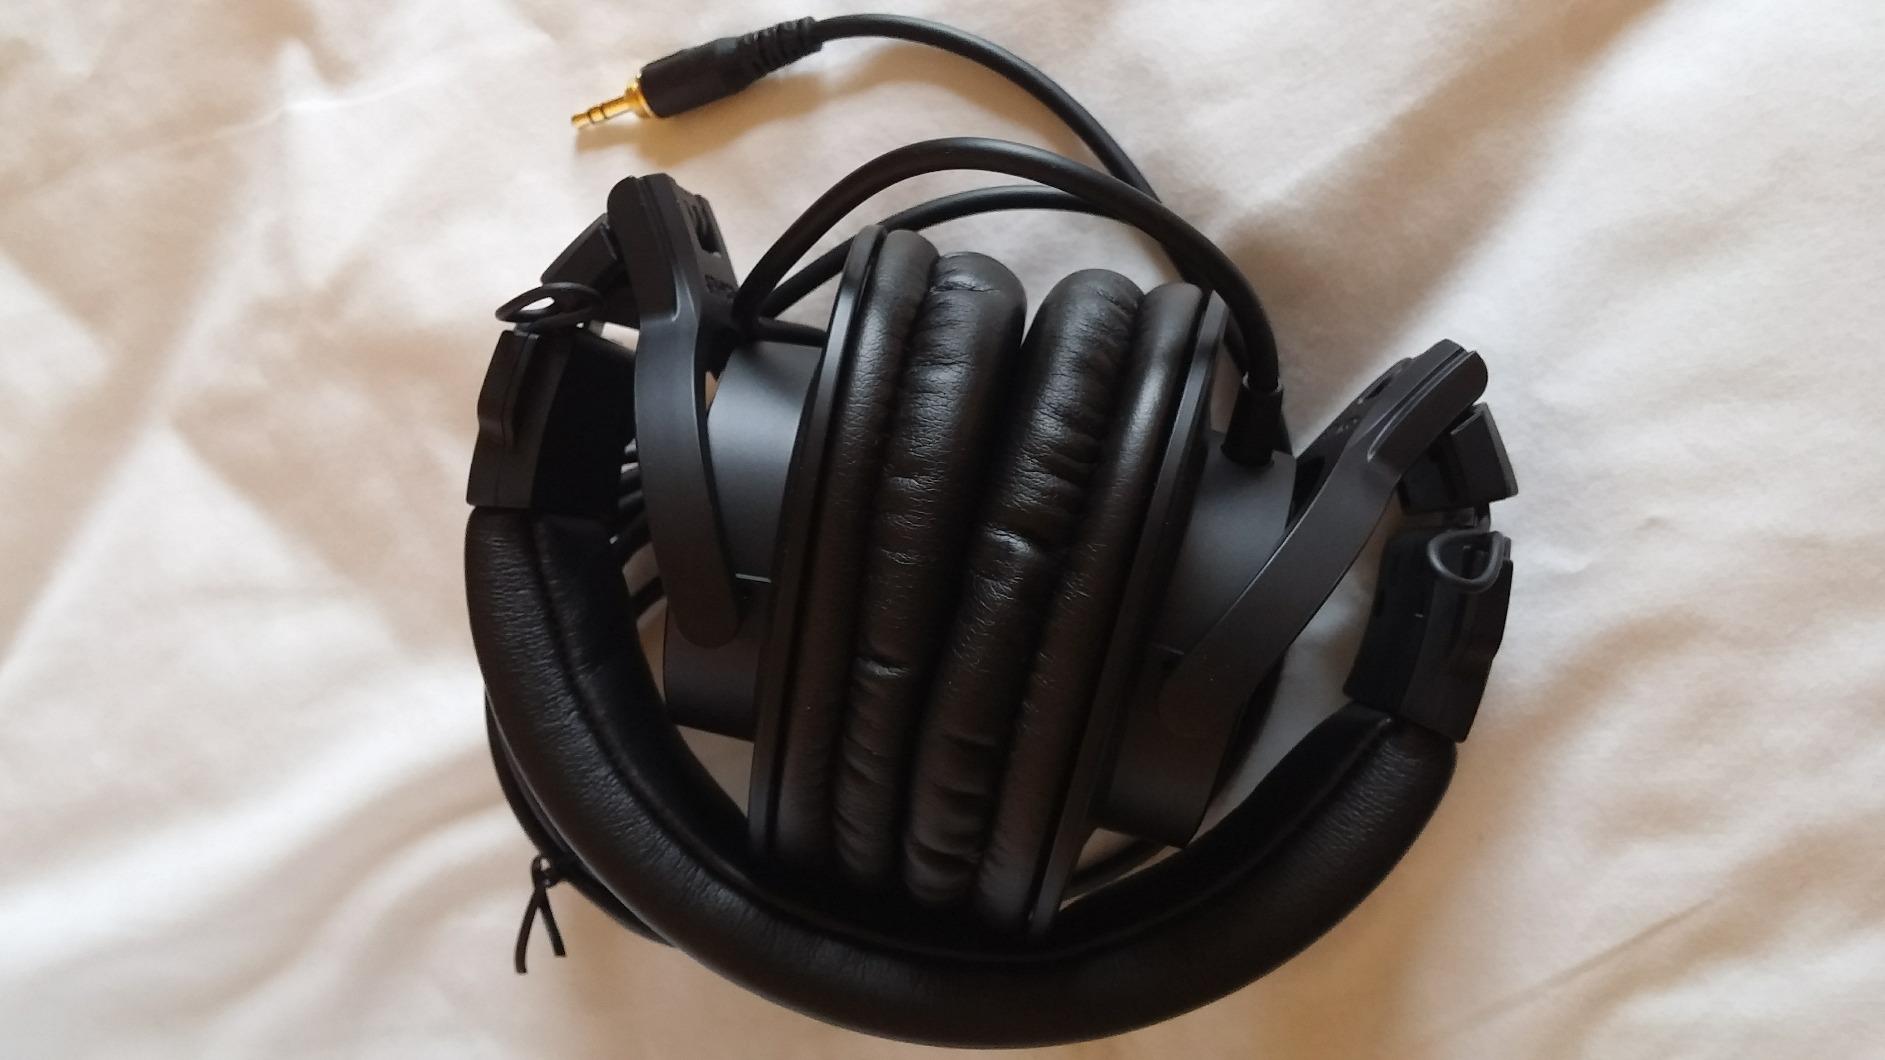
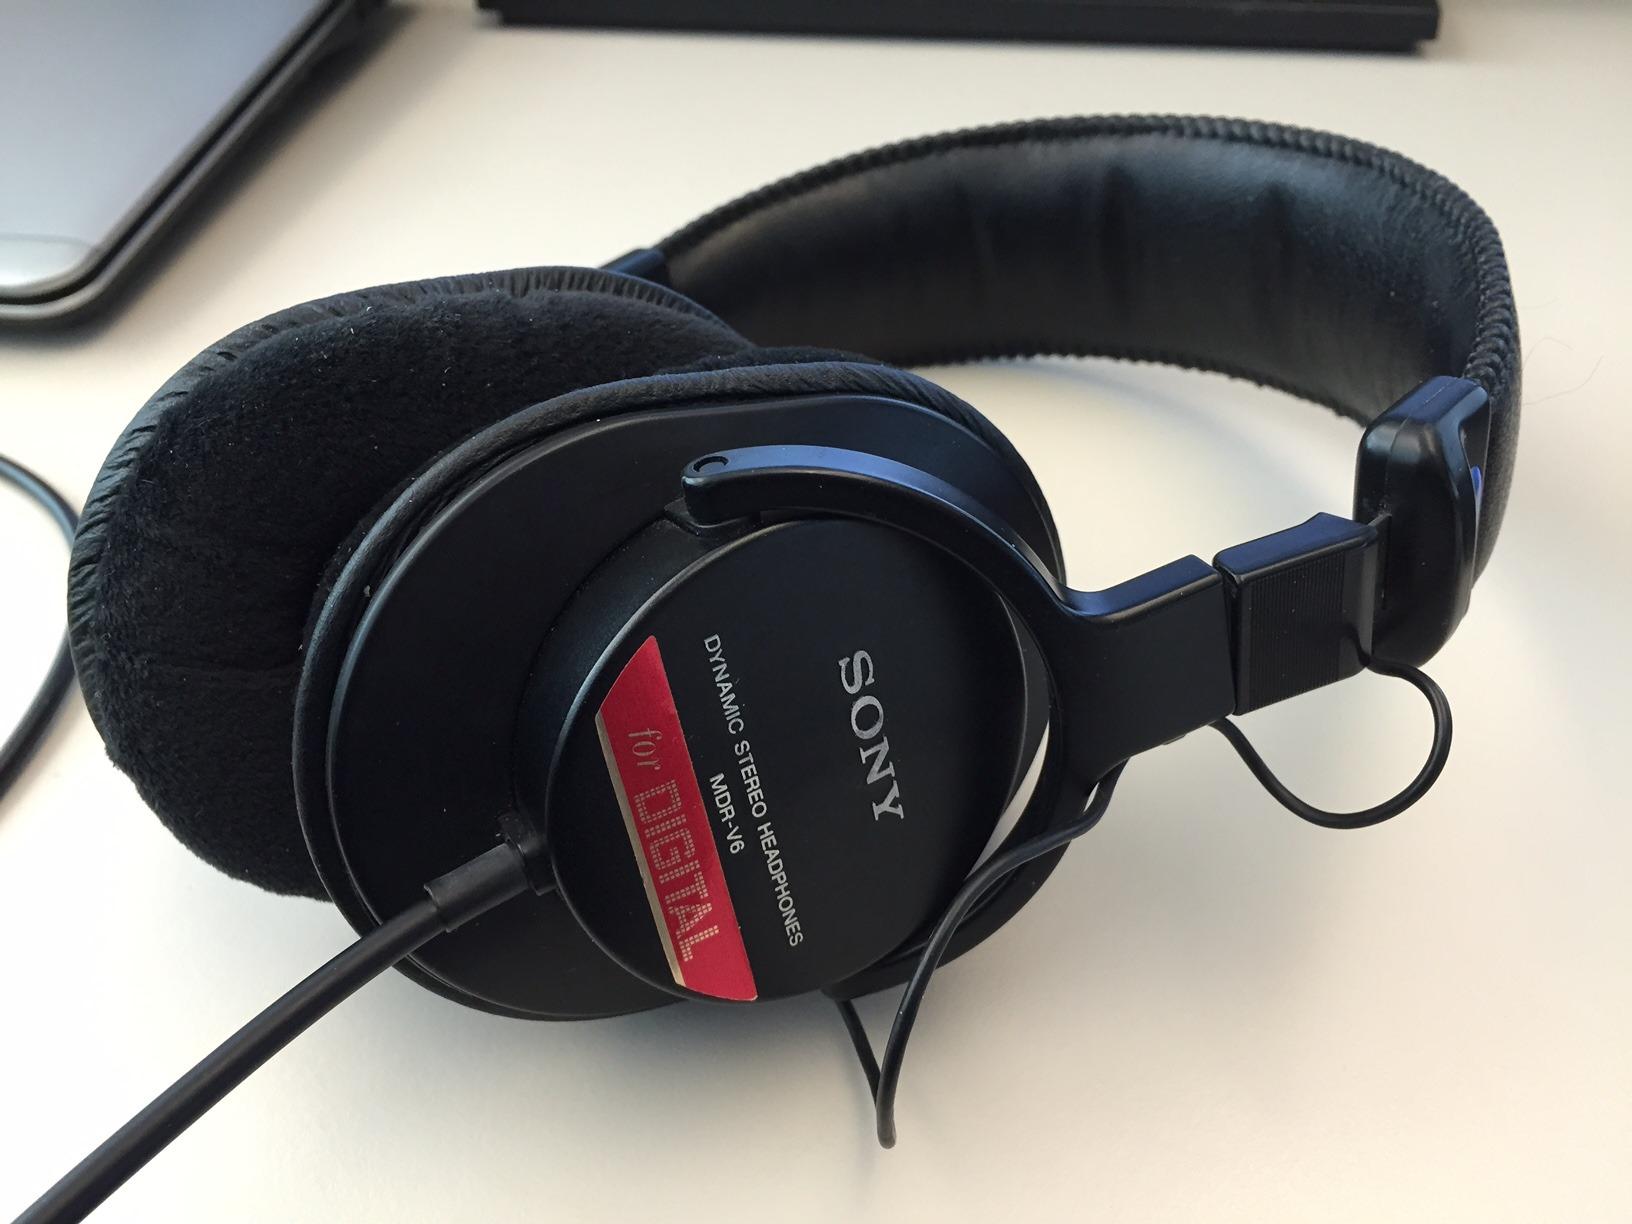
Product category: headphones
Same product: no